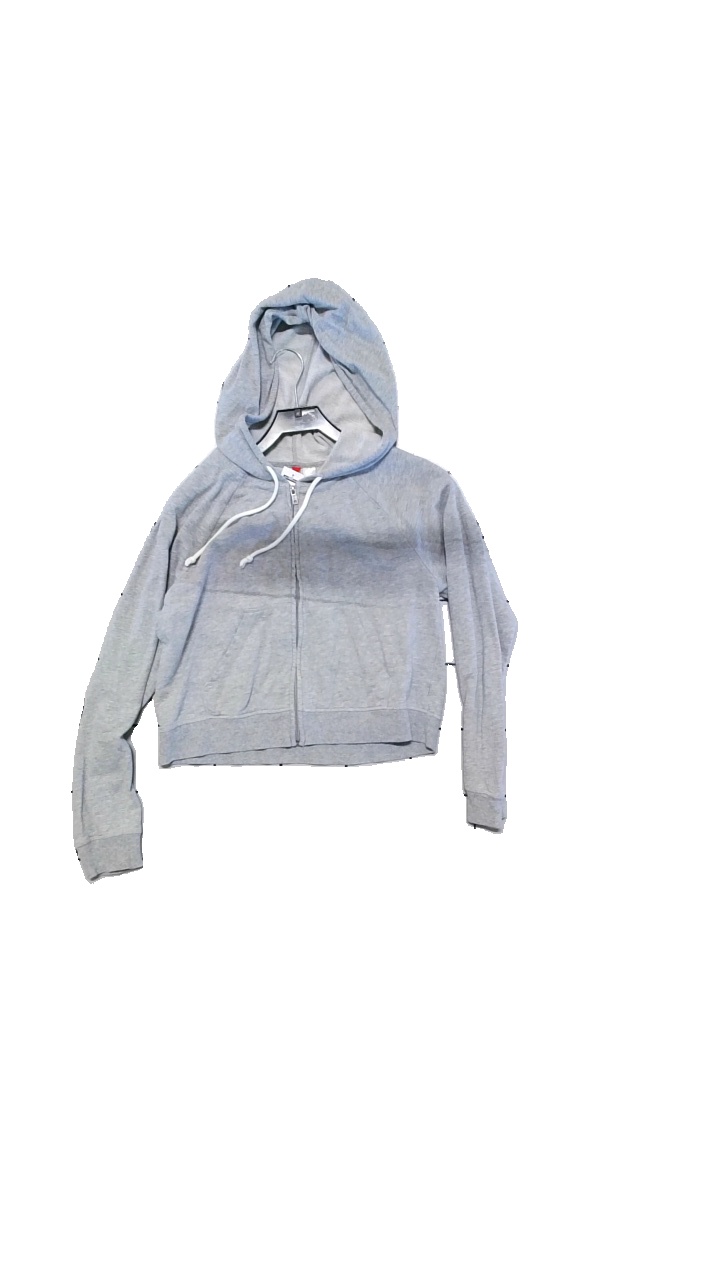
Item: Hoodie (Ladies)
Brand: H&m
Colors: Grey
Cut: Regular
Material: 100% cotton
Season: All
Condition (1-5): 5
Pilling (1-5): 3
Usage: Reuse
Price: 50-100